Alopecia areata

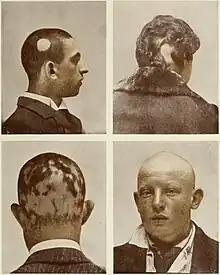
Varying degrees of alopecia areata, along with alopecia totalis

The objective assessment of treatment efficacy is very difficult and spontaneous remission is unpredictable, but if the affected area is patchy, the hair may regrow spontaneously in many cases. None of the existing therapeutic options are curative or preventive. A 2020 systematic review showed greater than 50% hair regrowth in 80.9% of patients treated with 5 mg/mL triamcinolone injections. A Cochrane-style systematic review published in 2019 showed 5% topical minoxidil was more than eight times more associated with >50% hair regrowth at 6 months compared to placebo. In cases of severe hair loss, limited success has been achieved by using the corticosteroid medications clobetasol or fluocinonide as an injection or cream. Application of corticosteroid creams to the affected skin is less effective and takes longer to produce results. Steroid injections are commonly used in sites where the areas of hair loss on the head are small or especially where eyebrow hair has been lost. Whether they are effective is uncertain. Some other medications that have been used are minoxidil, Elocon (mometasone) ointment (steroid cream), irritants (anthralin or topical coal tar), and topical immunotherapy ciclosporin, sometimes in different combinations. Topical corticosteroids frequently fail to enter the skin deeply enough to affect the hair bulbs, which are the treatment target, and small lesions typically also regrow spontaneously. Oral corticosteroids may decrease the hair loss, but only for the period during which they are taken, and these medications can cause serious side effects. No one treatment is effective in all cases, and some individuals may show no response to any treatment.